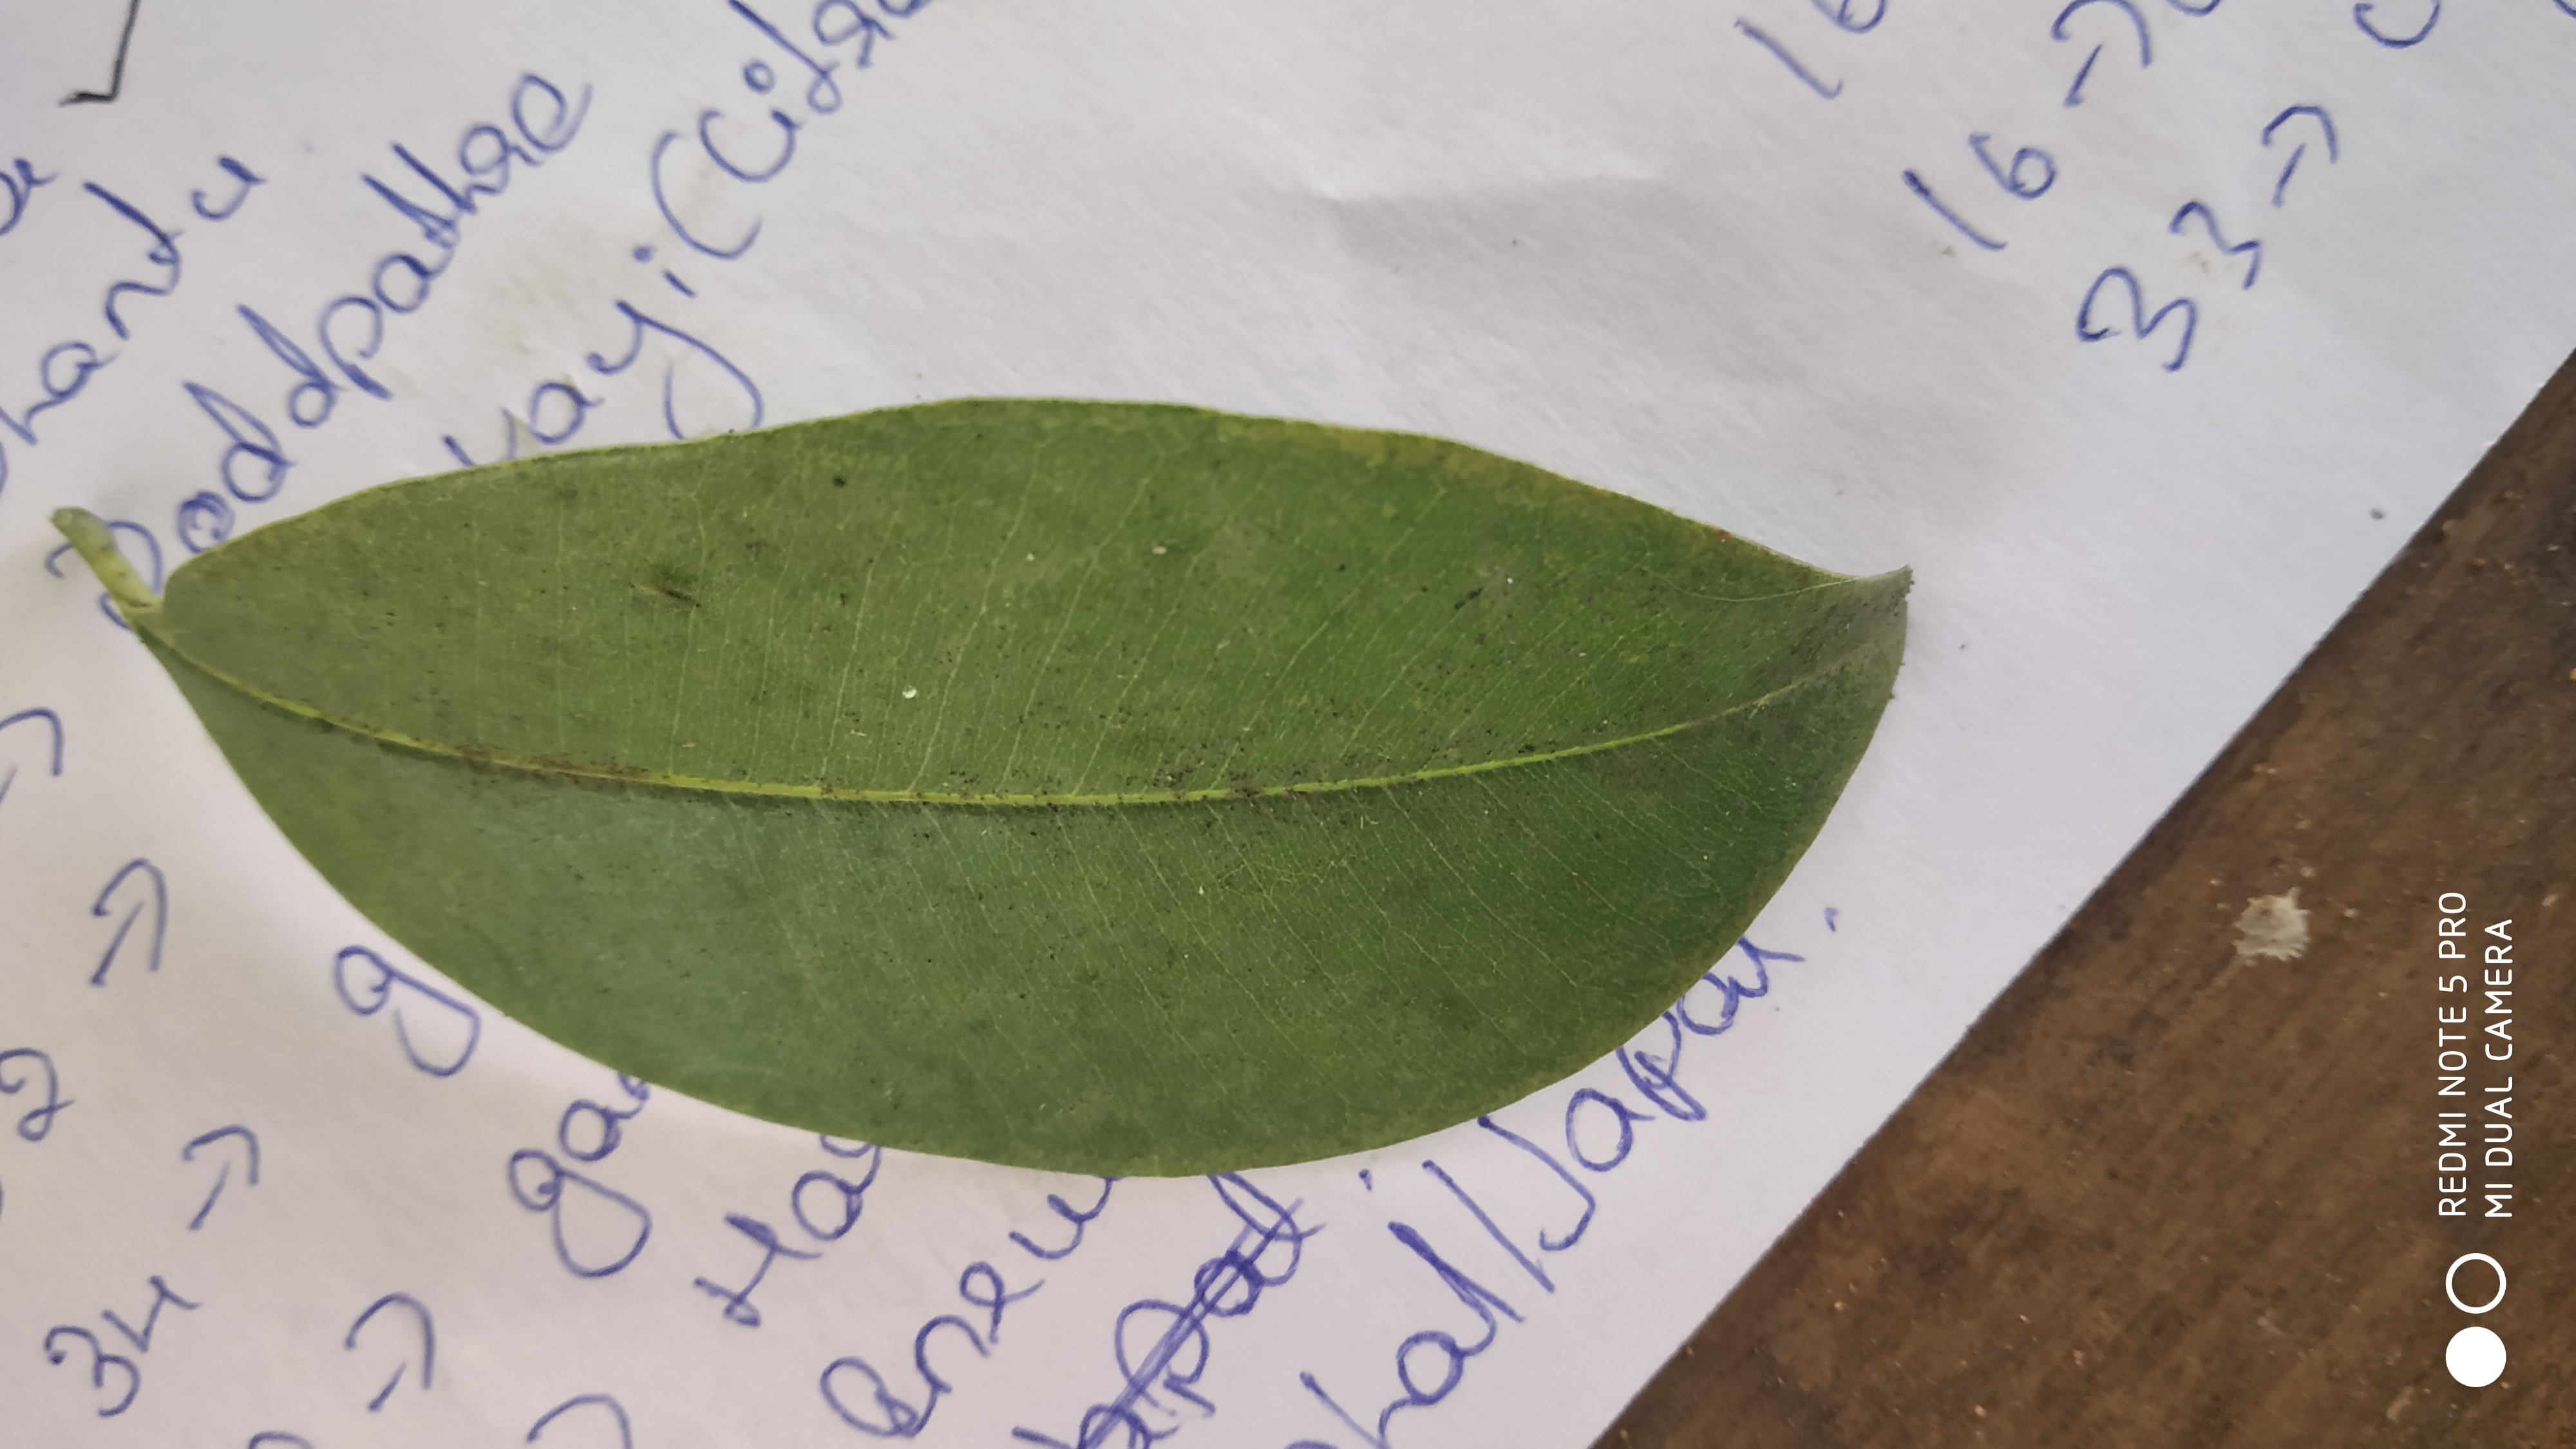
Plant: Sapota